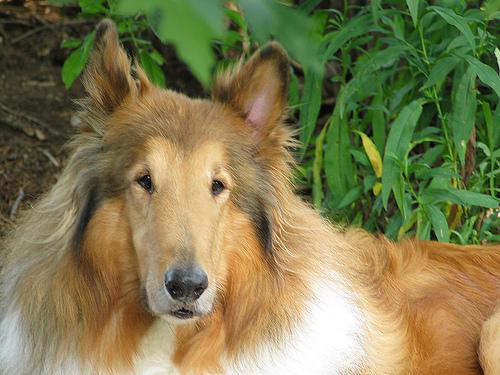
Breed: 227-n000094-collie